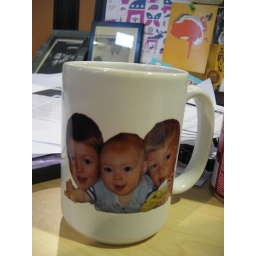
the creepy mug in our office's kitchen